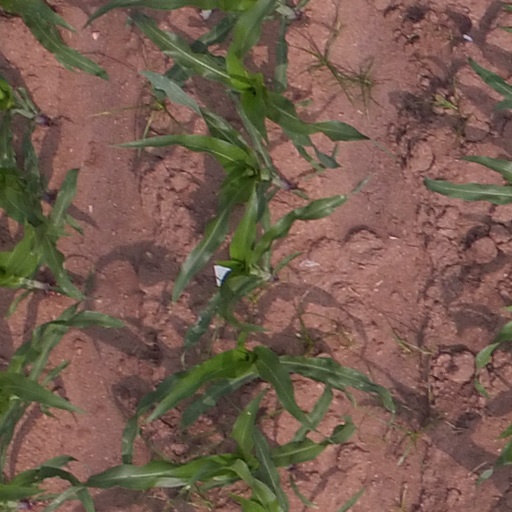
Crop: maize; corn